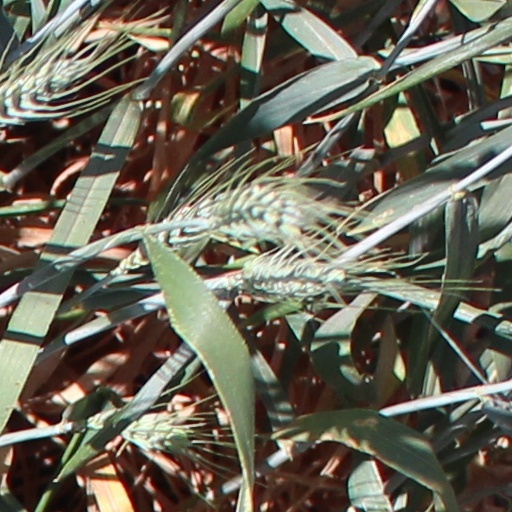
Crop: wheat